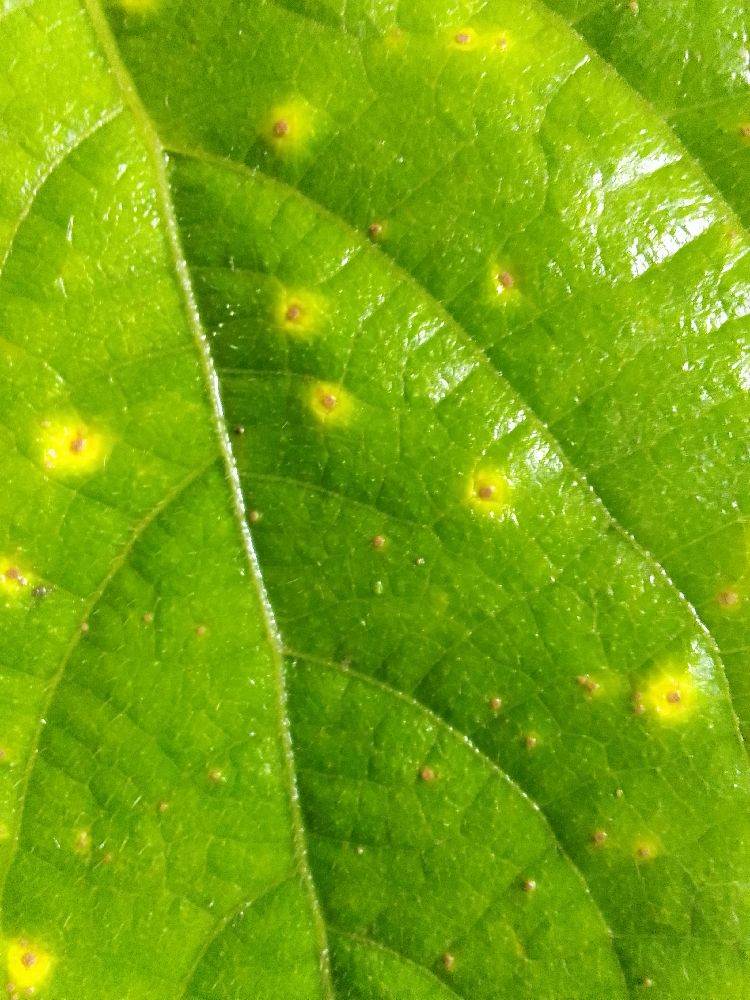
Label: rust